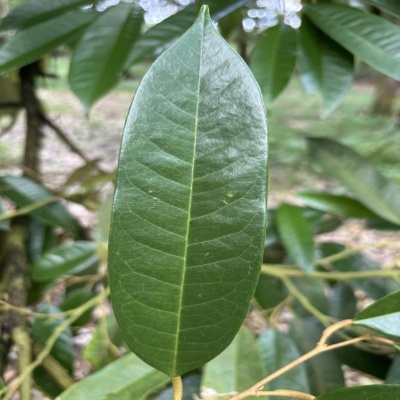
Label: Leaf_Healthy